2009 Ontario New Democratic Party leadership election

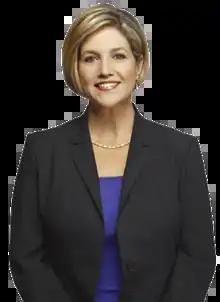
Andrea Horwath

Andrea Horwath is the MPP for Hamilton Centre. She was defeated in the 1997 federal election in Hamilton West, where she finished a distant second place. She was first elected to Hamilton, Ontario City Council in 1997, representing Ward 2. She was re-elected in 2000 and again in 2003. She was first elected to the Ontario legislature in a by-election in 2004 in the riding of Hamilton East with 63.6% of the vote. She was subsequently re-elected in the riding of Hamilton Centre in the 2007 election. Before entering politics, she was a community development worker.